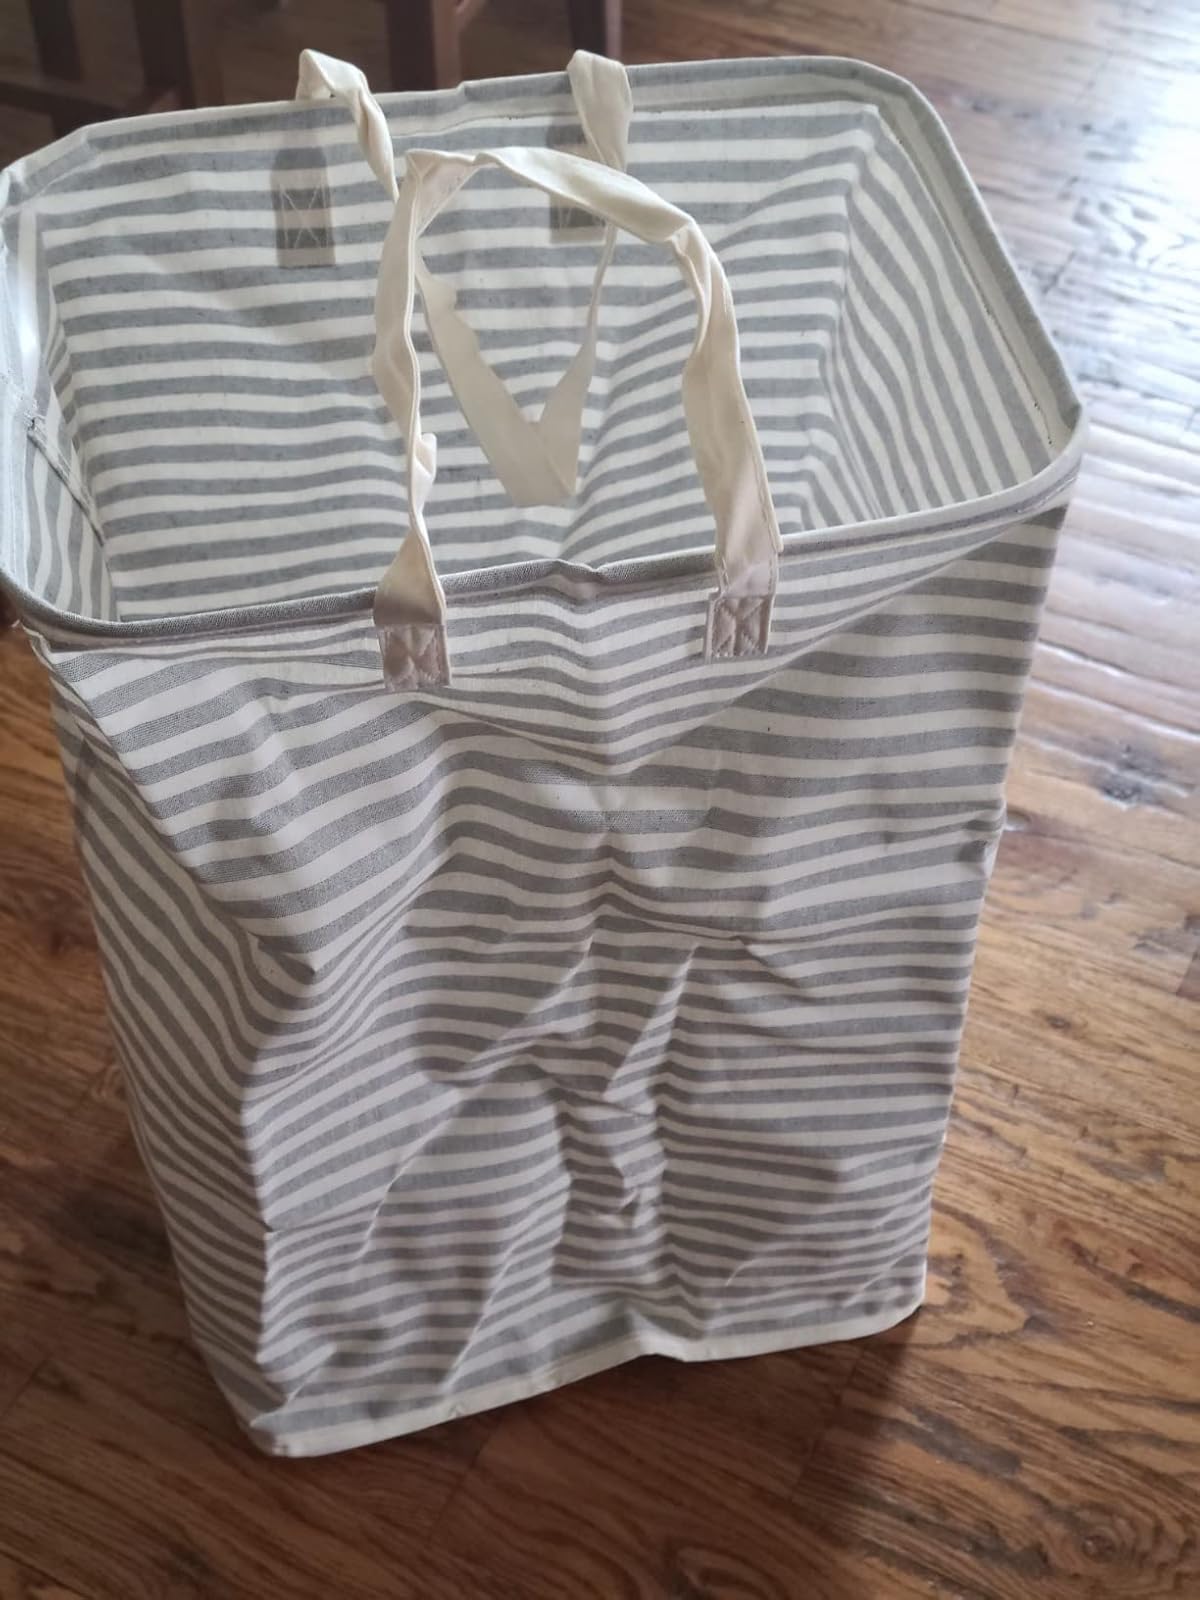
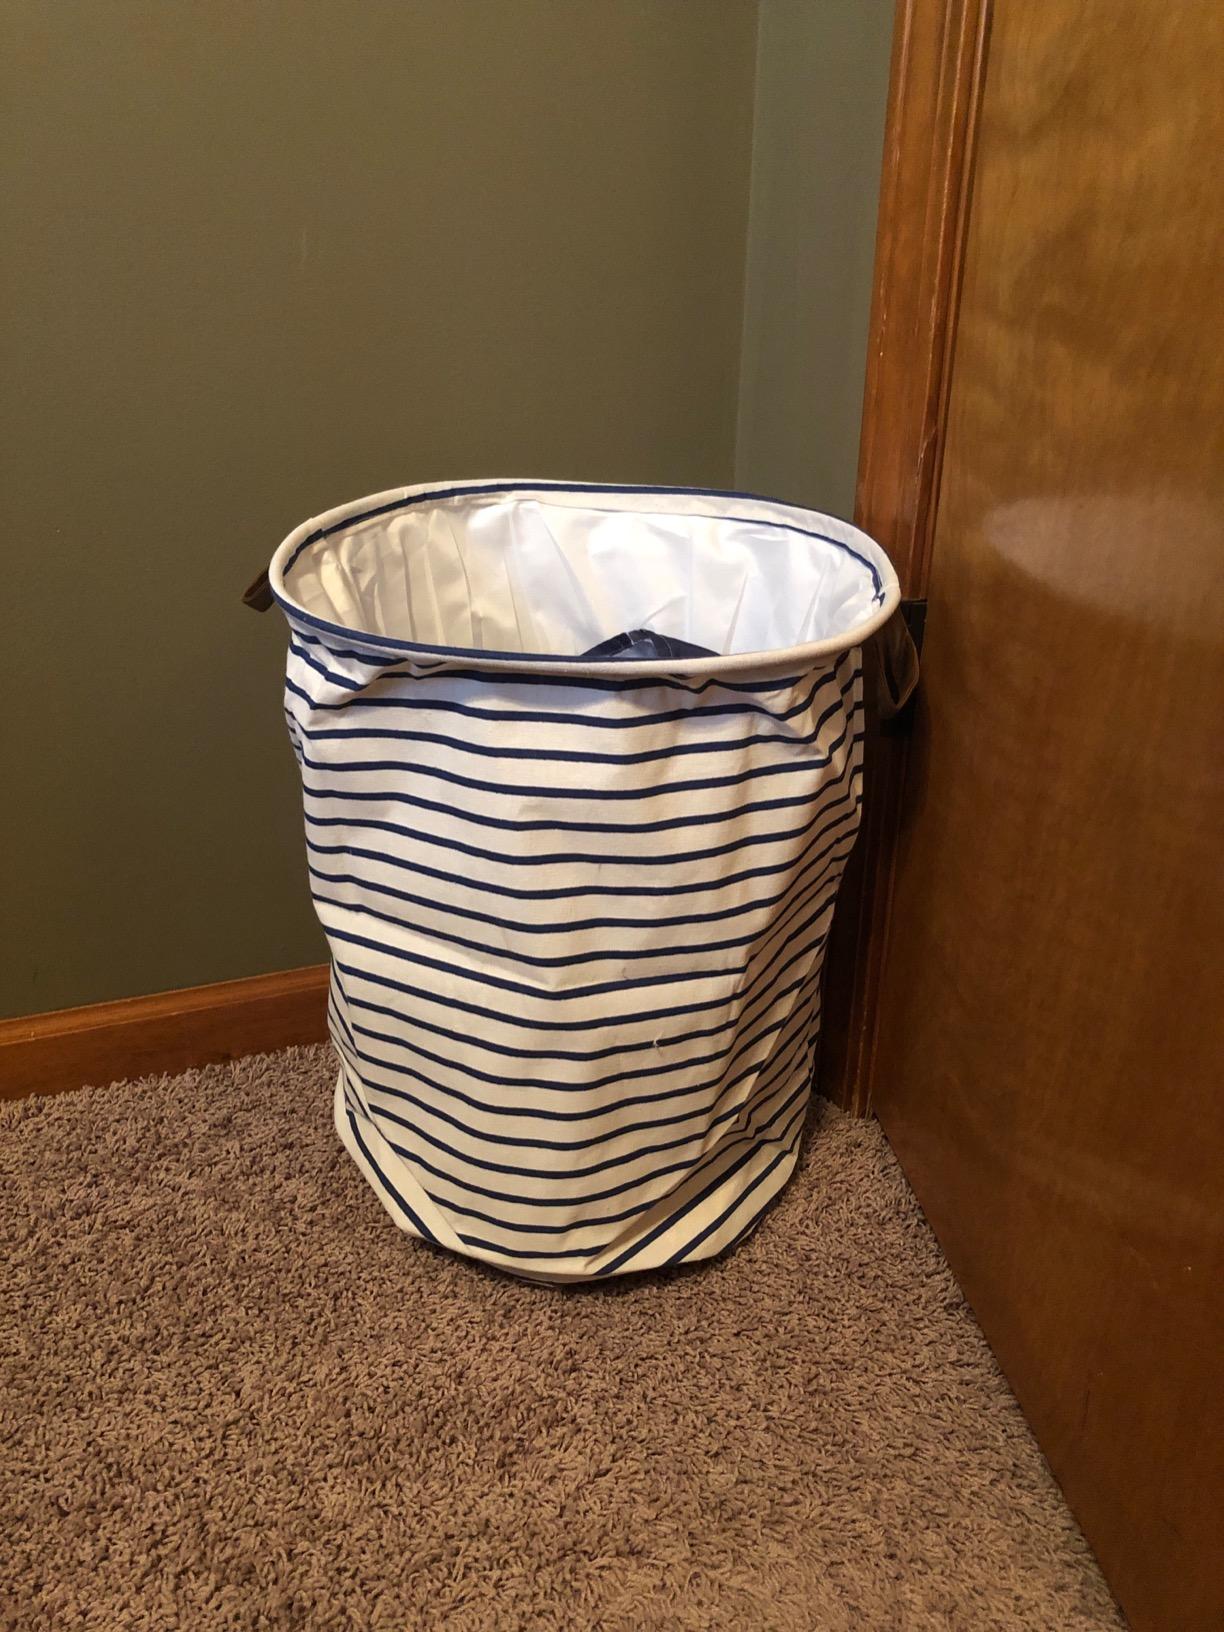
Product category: items_hamper
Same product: no